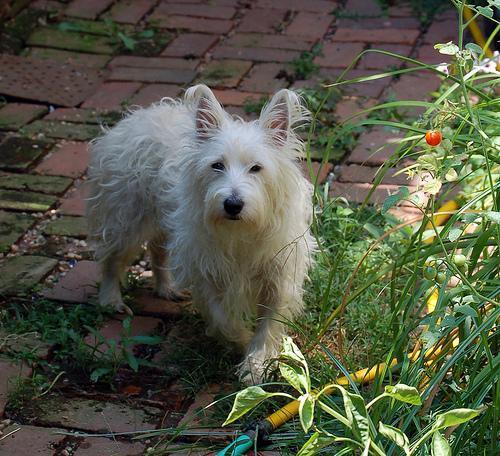
miniature_schnauzer